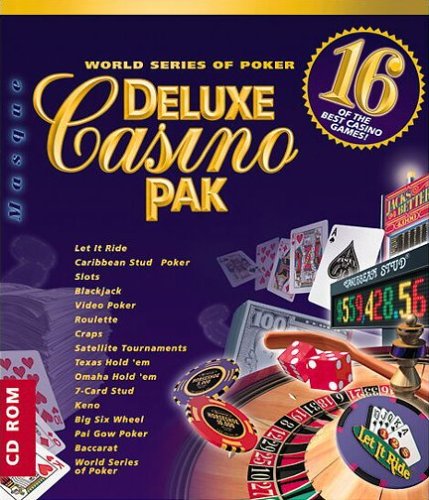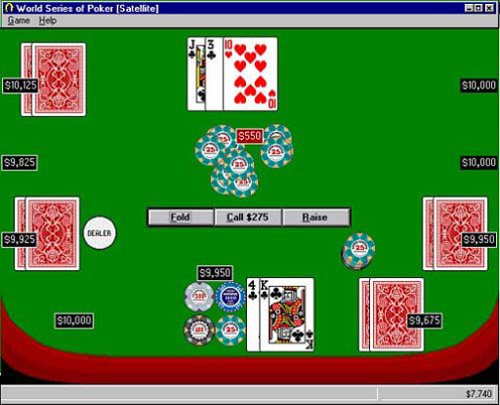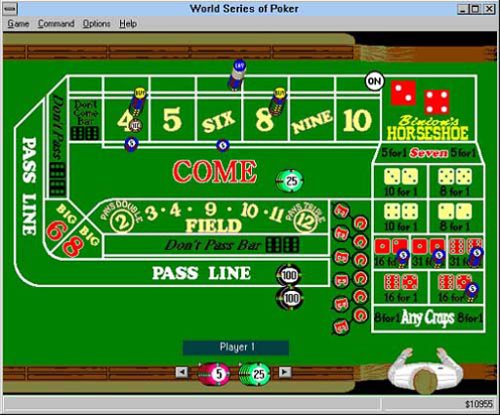
World Series of Poker (Jewel Case) - PC/Mac
Category: Video Games
From the Manufacturer Get ready for the ultimate Las Vegas adventure as you "fly" to Las Vegas with a $5,000 bankroll and are chauffeured to Binion's Horseshoe Casino to vie for the $1 million grand prize and the title of World Champion of Poker. As in the real World Series of Poker event, gaining entry requires a $10,000 stake--so head out to the casino and poker tables to earn your way in! This program contains great strategy tips from poker and gaming experts. Features over 16 popular casino games! World Series of Poker Tournament World Series of Poker Tournament Blackjack Blackjack Video Poker Video Poker Caribbean Stud Caribbean Stud Texas Hold'em Texas Hold'em Omaha Hold'em Omaha Hold'em 7 Card Stud 7 Card Stud Satellite Poker Tournaments Satellite Poker Tournaments Pai Gow Poker Pai Gow Poker Craps Craps Baccarat Baccarat Let It Ride Let It Ride Spanish 21 Spanish 21 Three Card Poker Three Card Poker Big Six Wheel Big Six Wheel Slots Slots Roulette Roulette Keno  Exclusive Games! Masque Publishing was granted exclusive rights to publish Spanish 21 and Three Card Poker because of the superior quality of their casino titles.  Amazing artificial intelligence--the poker algorithms were programmed with the help of some of the world's best poker players. To be the best you have to beat the best. Keno Exclusive Games! Masque Publishing was granted exclusive rights to publish Spanish 21 and Three Card Poker because of the superior quality of their casino titles. Amazing artificial intelligence--the poker algorithms were programmed with the help of some of the world's best poker players. To be the best you have to beat the best.
Features: Vie for the $1 million grand prize and the World Champion of Poker title | Gaining entry to the World Series of Poker event requires a $10,000 stake--earn your way in | 16+ popular games including Blackjack, Video Poker, Craps, Spanish 21, and more | Great strategies and tips from gaming's foremost experts | Poker algorithms were programmed with the help of some of the world's best poker players